Neuroscience of free will

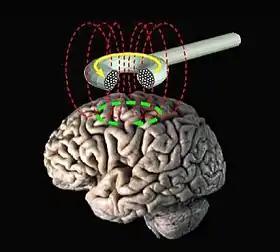
Transcranial magnetic stimulation uses magnetism to safely stimulate or inhibit parts of the brain.

Some research suggests that TMS can be used to manipulate the perception of authorship of a specific choice. Experiments showed that neurostimulation could affect which hands people move, even though the subjective experience of will was intact. An early TMS study revealed that activation of one side of the neocortex could be used to bias the selection of one's opposite side hand in a forced-choice decision task. K. Ammon and S. C. Gandevia found that it was possible to influence which hand people move by stimulating frontal regions that are involved in movement planning using transcranial magnetic stimulation in the left or right hemisphere of the brain.